Mount Carmel High School (Akola)

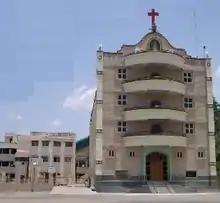
Mount Carmel High School, Akola

Mount Carmel School at Akola was established on 16 July 1977 by Rev. Fr. Nobert Braganza, under the guidance of Rev. Dr. Joseph Rosario (co-founder)of Mount Carmel High School the former bishop of Amravati.